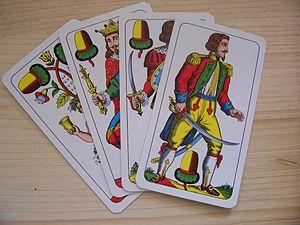
Le jass est un jeu de cartes pratiqué en Suisse, au Liechtenstein, dans le Vorarlberg, le sud de l’Allemagne et l’Alsace.